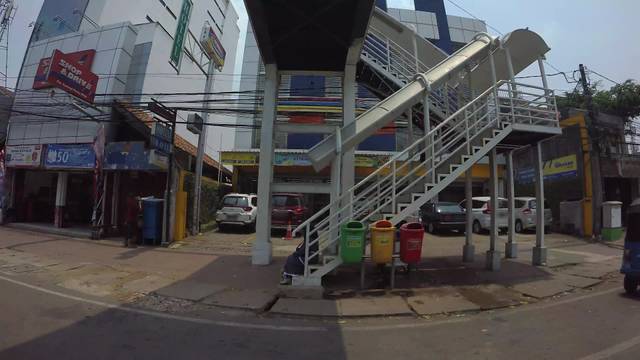
Region: Indonesia
Coordinates: -6.205, 106.858